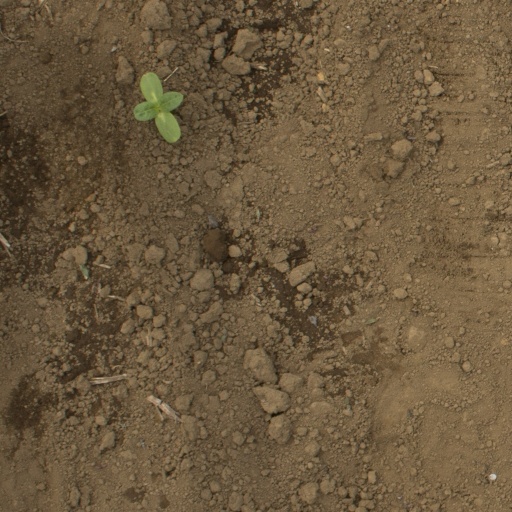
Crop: Jerusalem artichoke